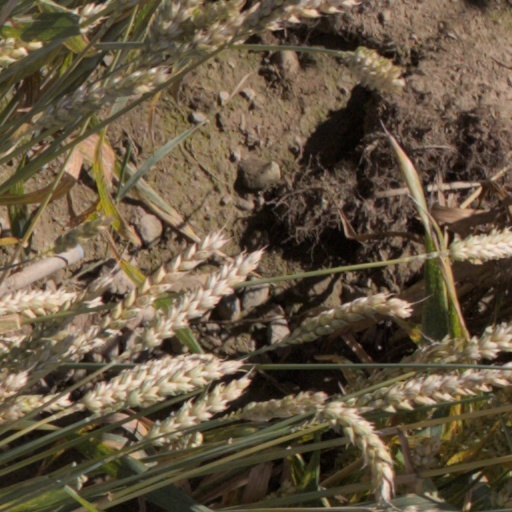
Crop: wheat